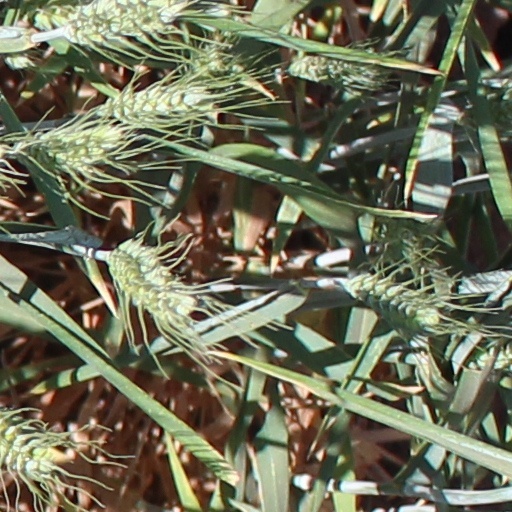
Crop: wheat